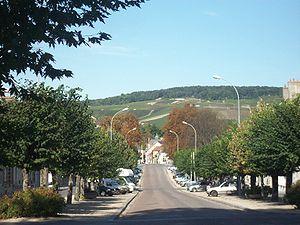
L'avenue Victor Hugo d'Aÿ, avec en fond, le vignoble champenois.
Aÿ-Champagne est, depuis le 1ᵉʳ janvier 2016, une commune nouvelle française située dans le département de la Marne, en région Grand Est. Elle est issue du regroupement des trois communes d'Aÿ, Bisseuil et Mareuil-sur-Aÿ.
Ay ou Aÿ est une ancienne commune française d’environ 4 200 habitants, située dans le département de la Marne en région Grand Est.